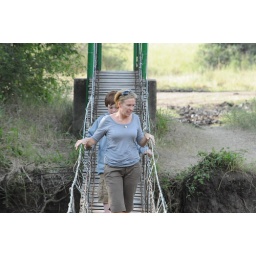
A wooden bridge over a river ...